Yakshiyum Njanum

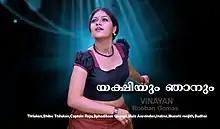

Yakshiyum Njaanum is a 2010 Indian Malayalam-language horror film written and directed by Vinayan. The film was produced by Rubon Gomez through the company RG Productions India. It stars Goutham P. Krishna, Meghna Raj, Thilakan, and Spadikam George. Its original score and soundtrack were composed by Sajan Madhav.